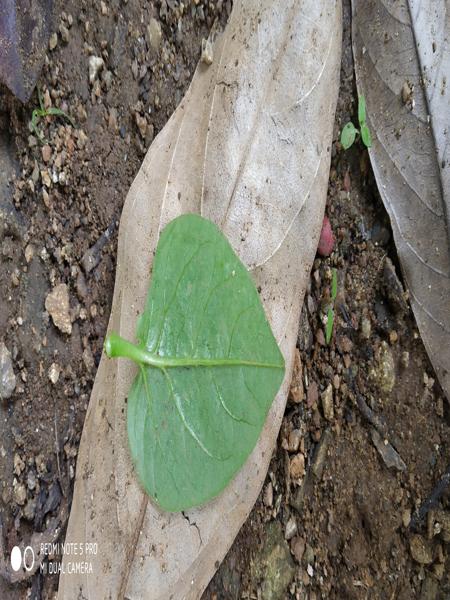
Plant: Malabar_Spinach